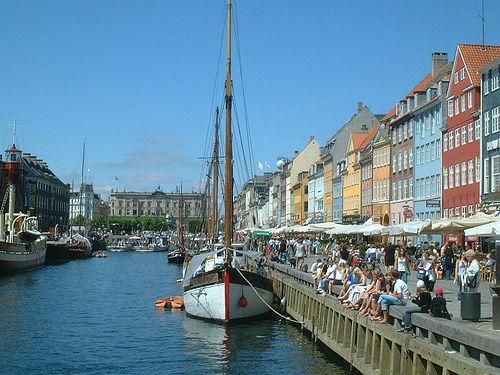
Weather: sun or clear